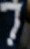
Number: 7